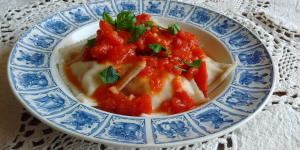
raviolis caseros rellenos